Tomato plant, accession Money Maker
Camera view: tilt-top (135 deg); turntable rotation: 300 degrees
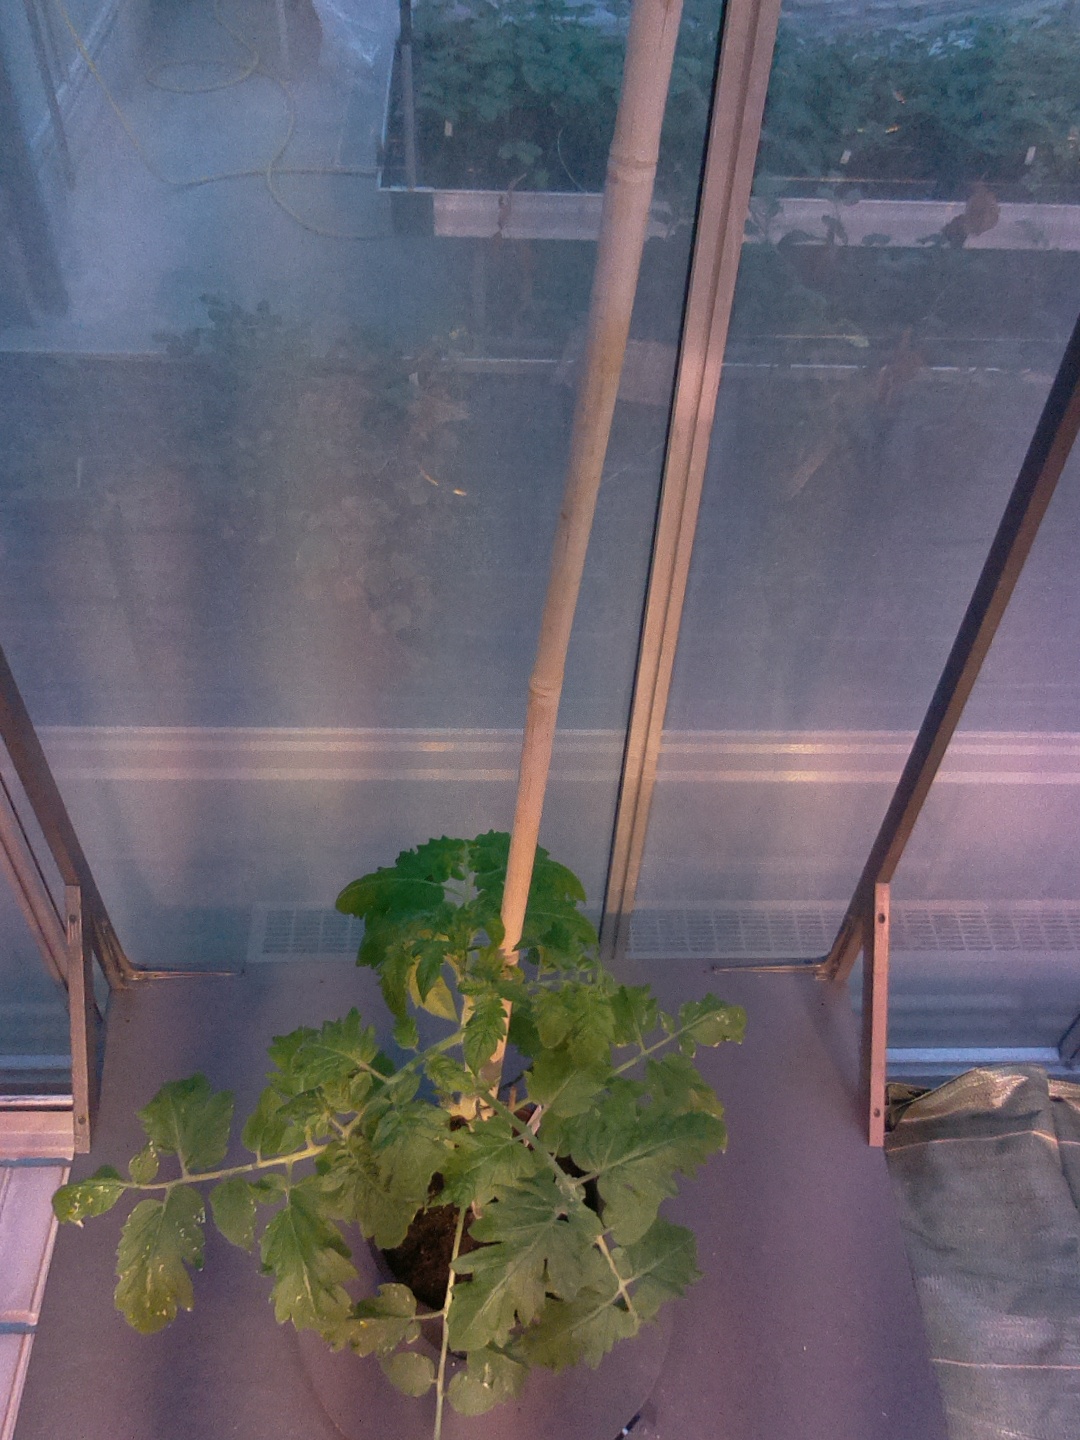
BBCH growth stage 20: First Side shoot start formed